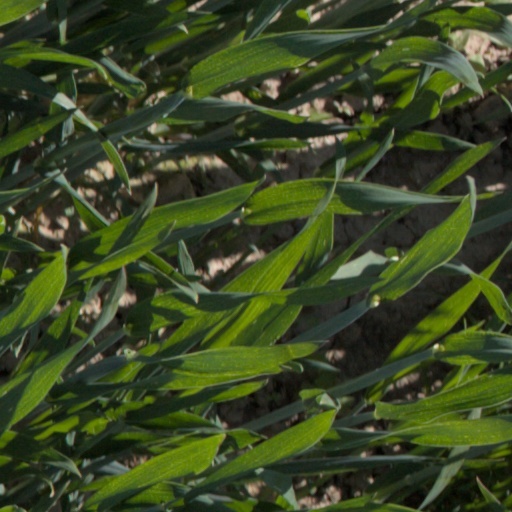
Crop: wheat